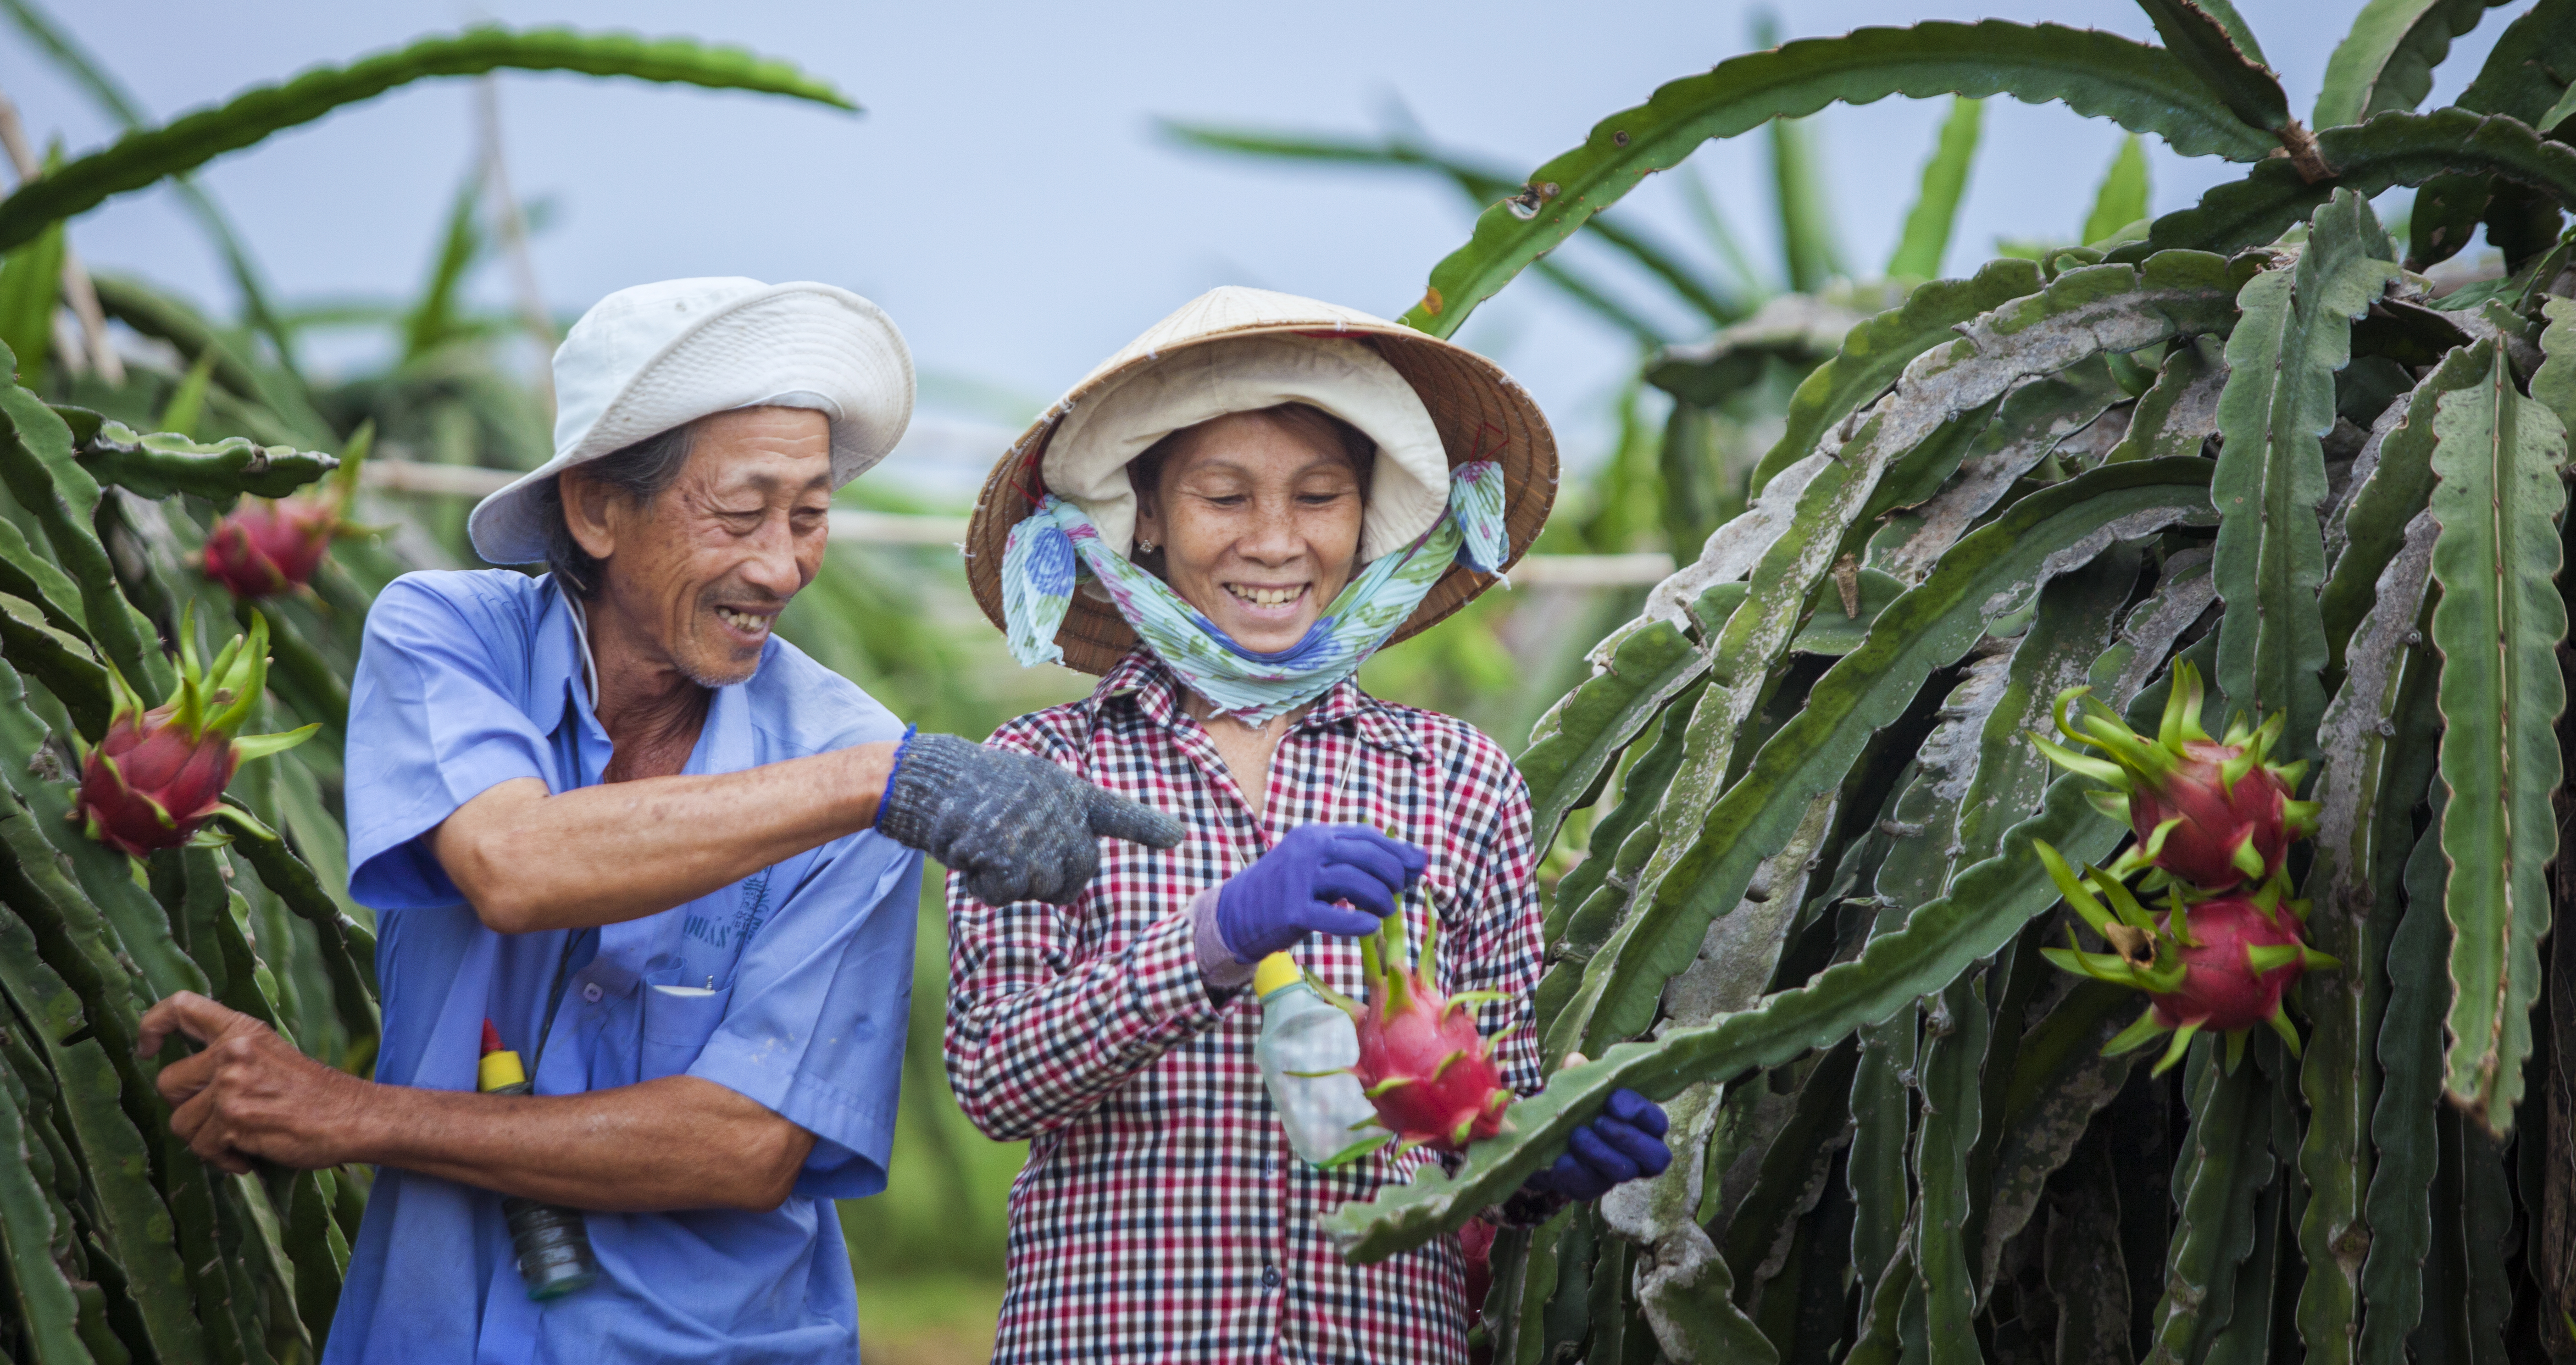
natural, people, farmworker, farmer, adaptation, community, plant, botany, smile, plantation, gardener, crop, farm, rural area, field, vegetable, agriculture, happy, vegetarian food, flower, nepenthes, fruit, child